Sky position (RA, Dec in degrees): 205.515, 1.528
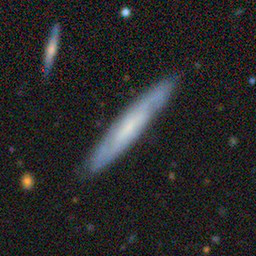
Galaxy morphology: Edge-on Galaxies without Bulge